Stephan Van Dam

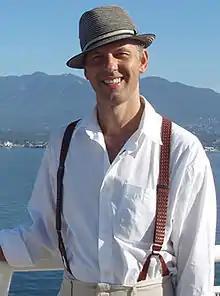
Van Dam in August 2010

Stephan Van Dam (born April 2, 1959) is a cartographer, graphic designer and information architect. He is the president, principal and creative director of New York–based VanDam, Inc. Van Dam holds several patents in the field of paper engineering and origami map folding. Twenty-six of his maps are in the permanent Design Collection of the Museum of Modern Art (MoMA).